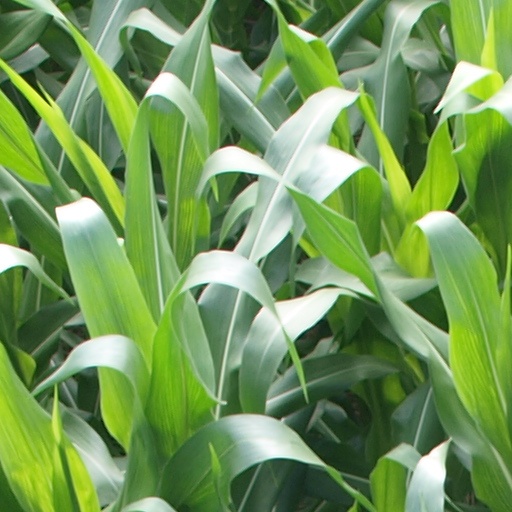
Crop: maize; corn